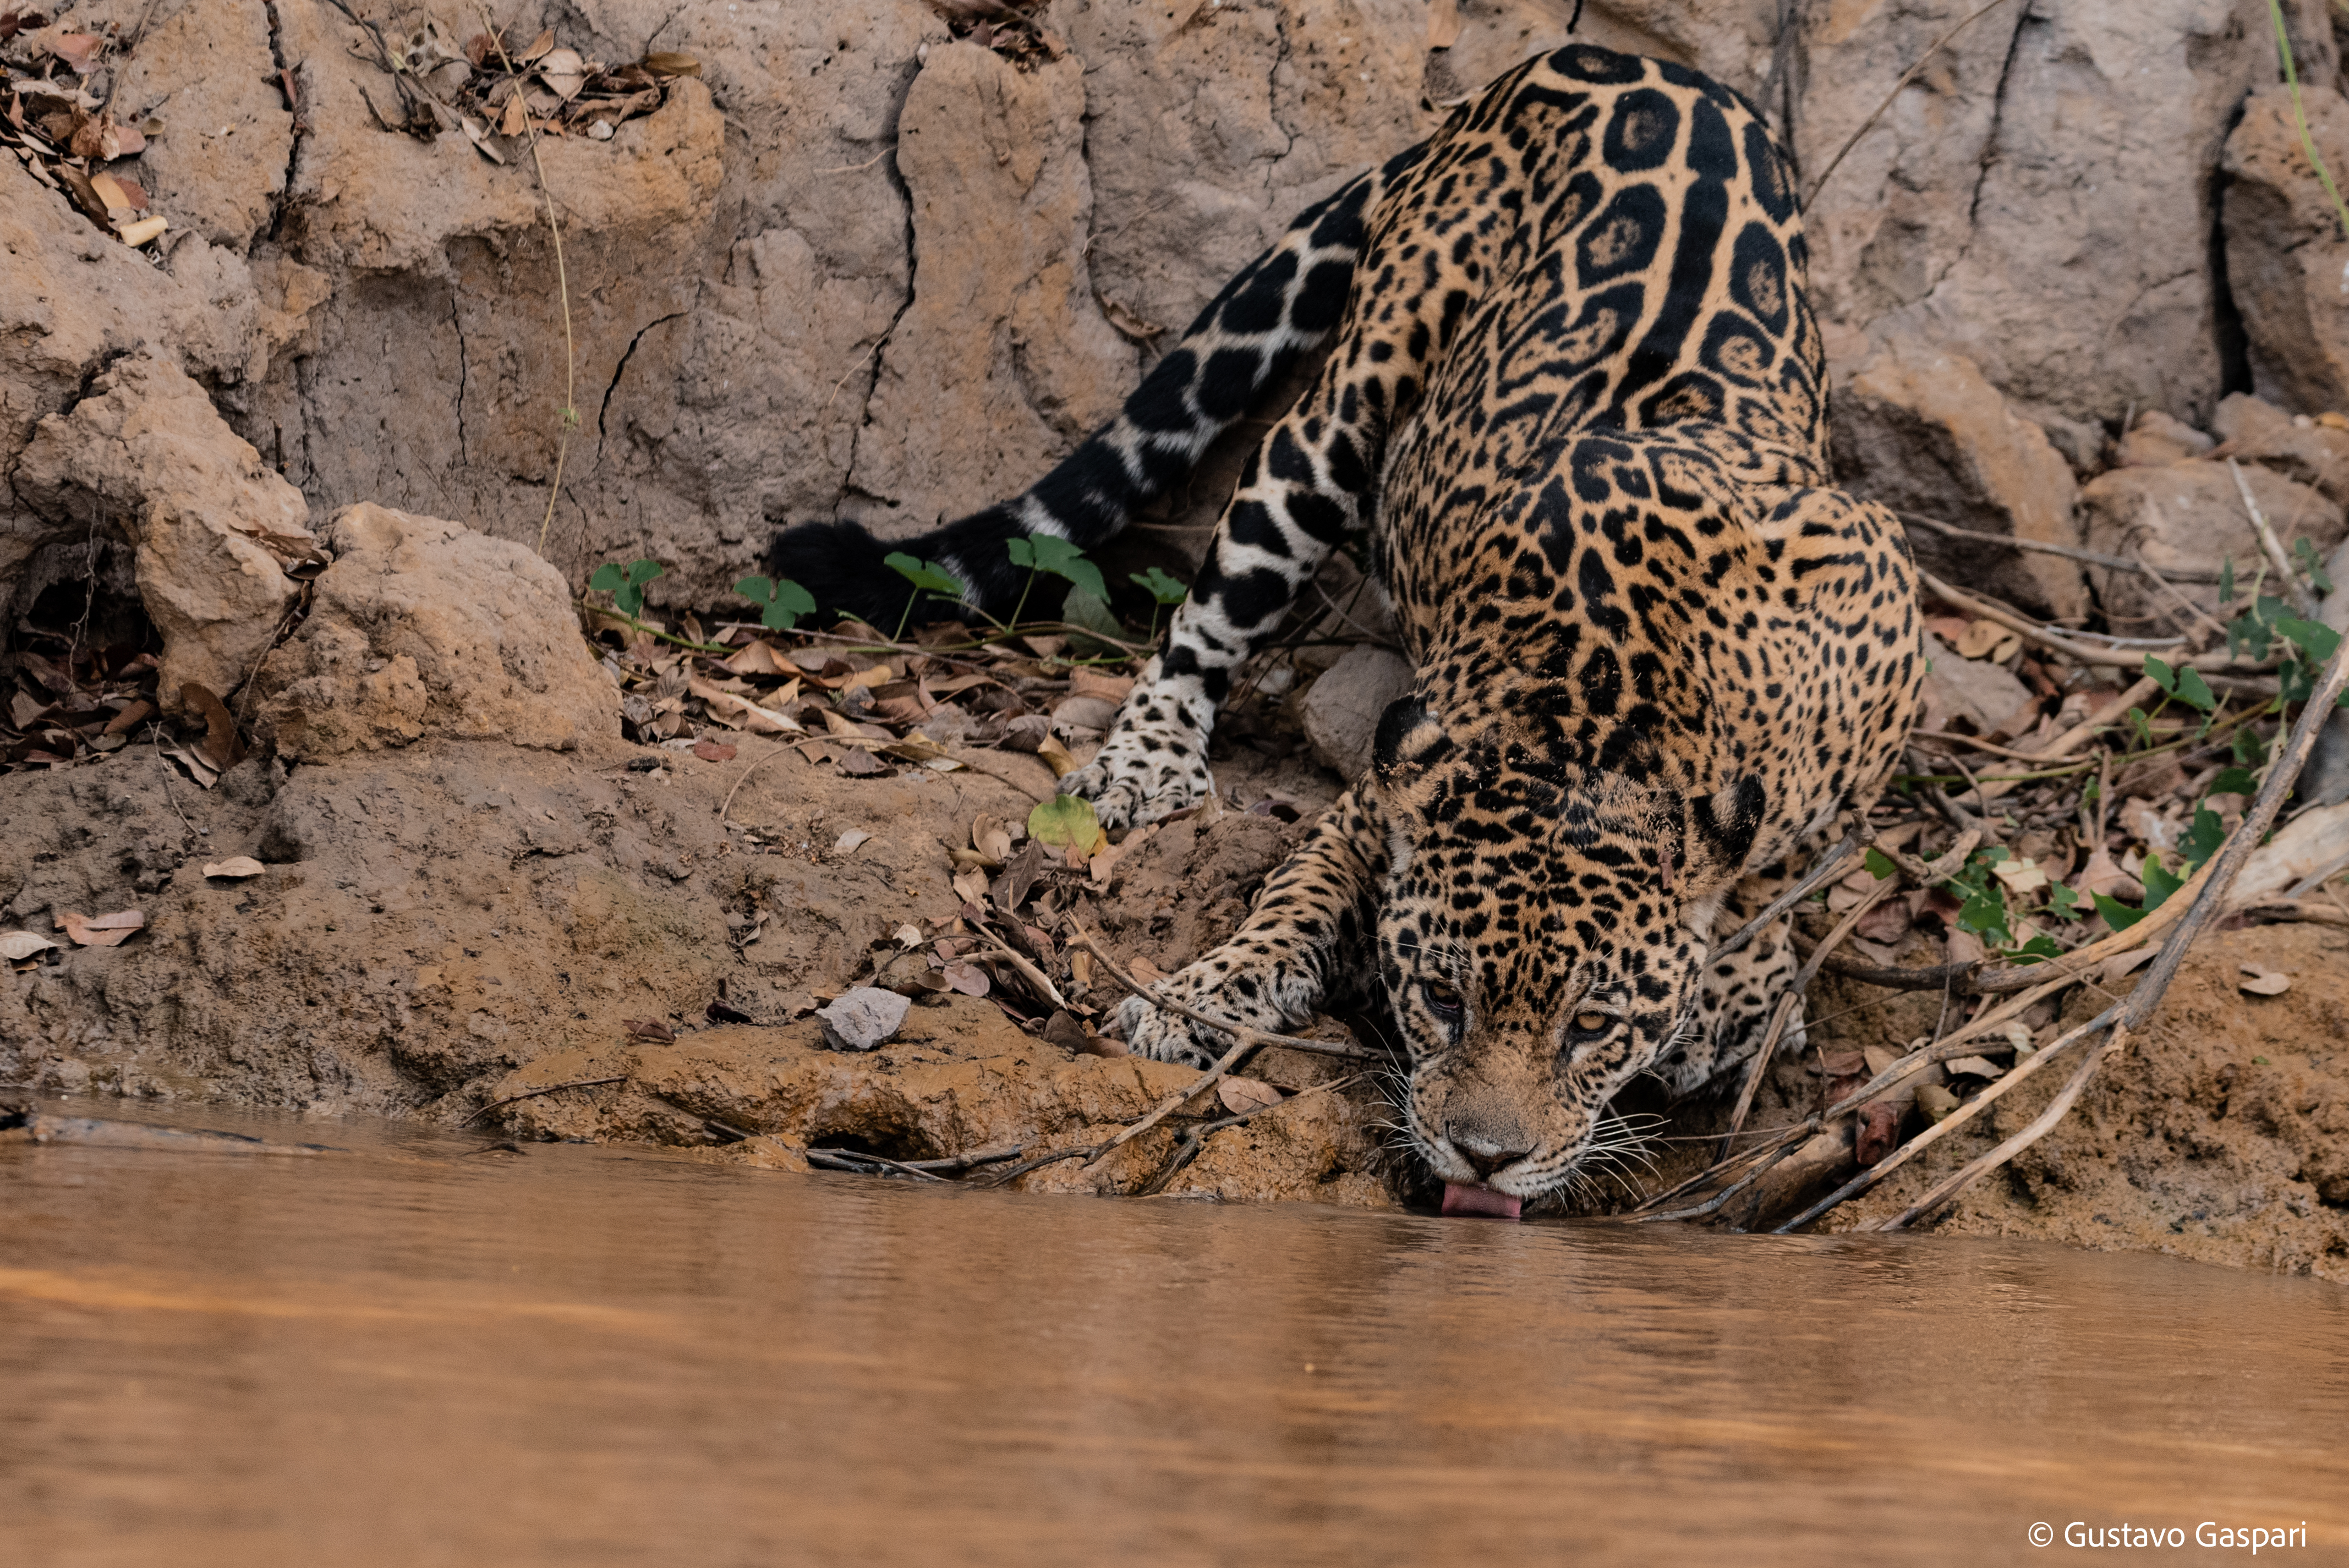
Jaguar: Estella